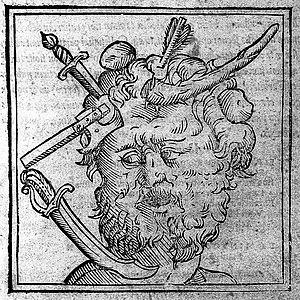
Jacopo Berengario da Carpi, né vers 1457 à Carpi et mort en 1530 à Ferrare, est un médecin italien, parmi les plus importants anatomistes modernes avant André Vésale. Son ouvrage Commentaires sur Mondino est le premier traité d'anatomie imprimé comportant des illustrations.